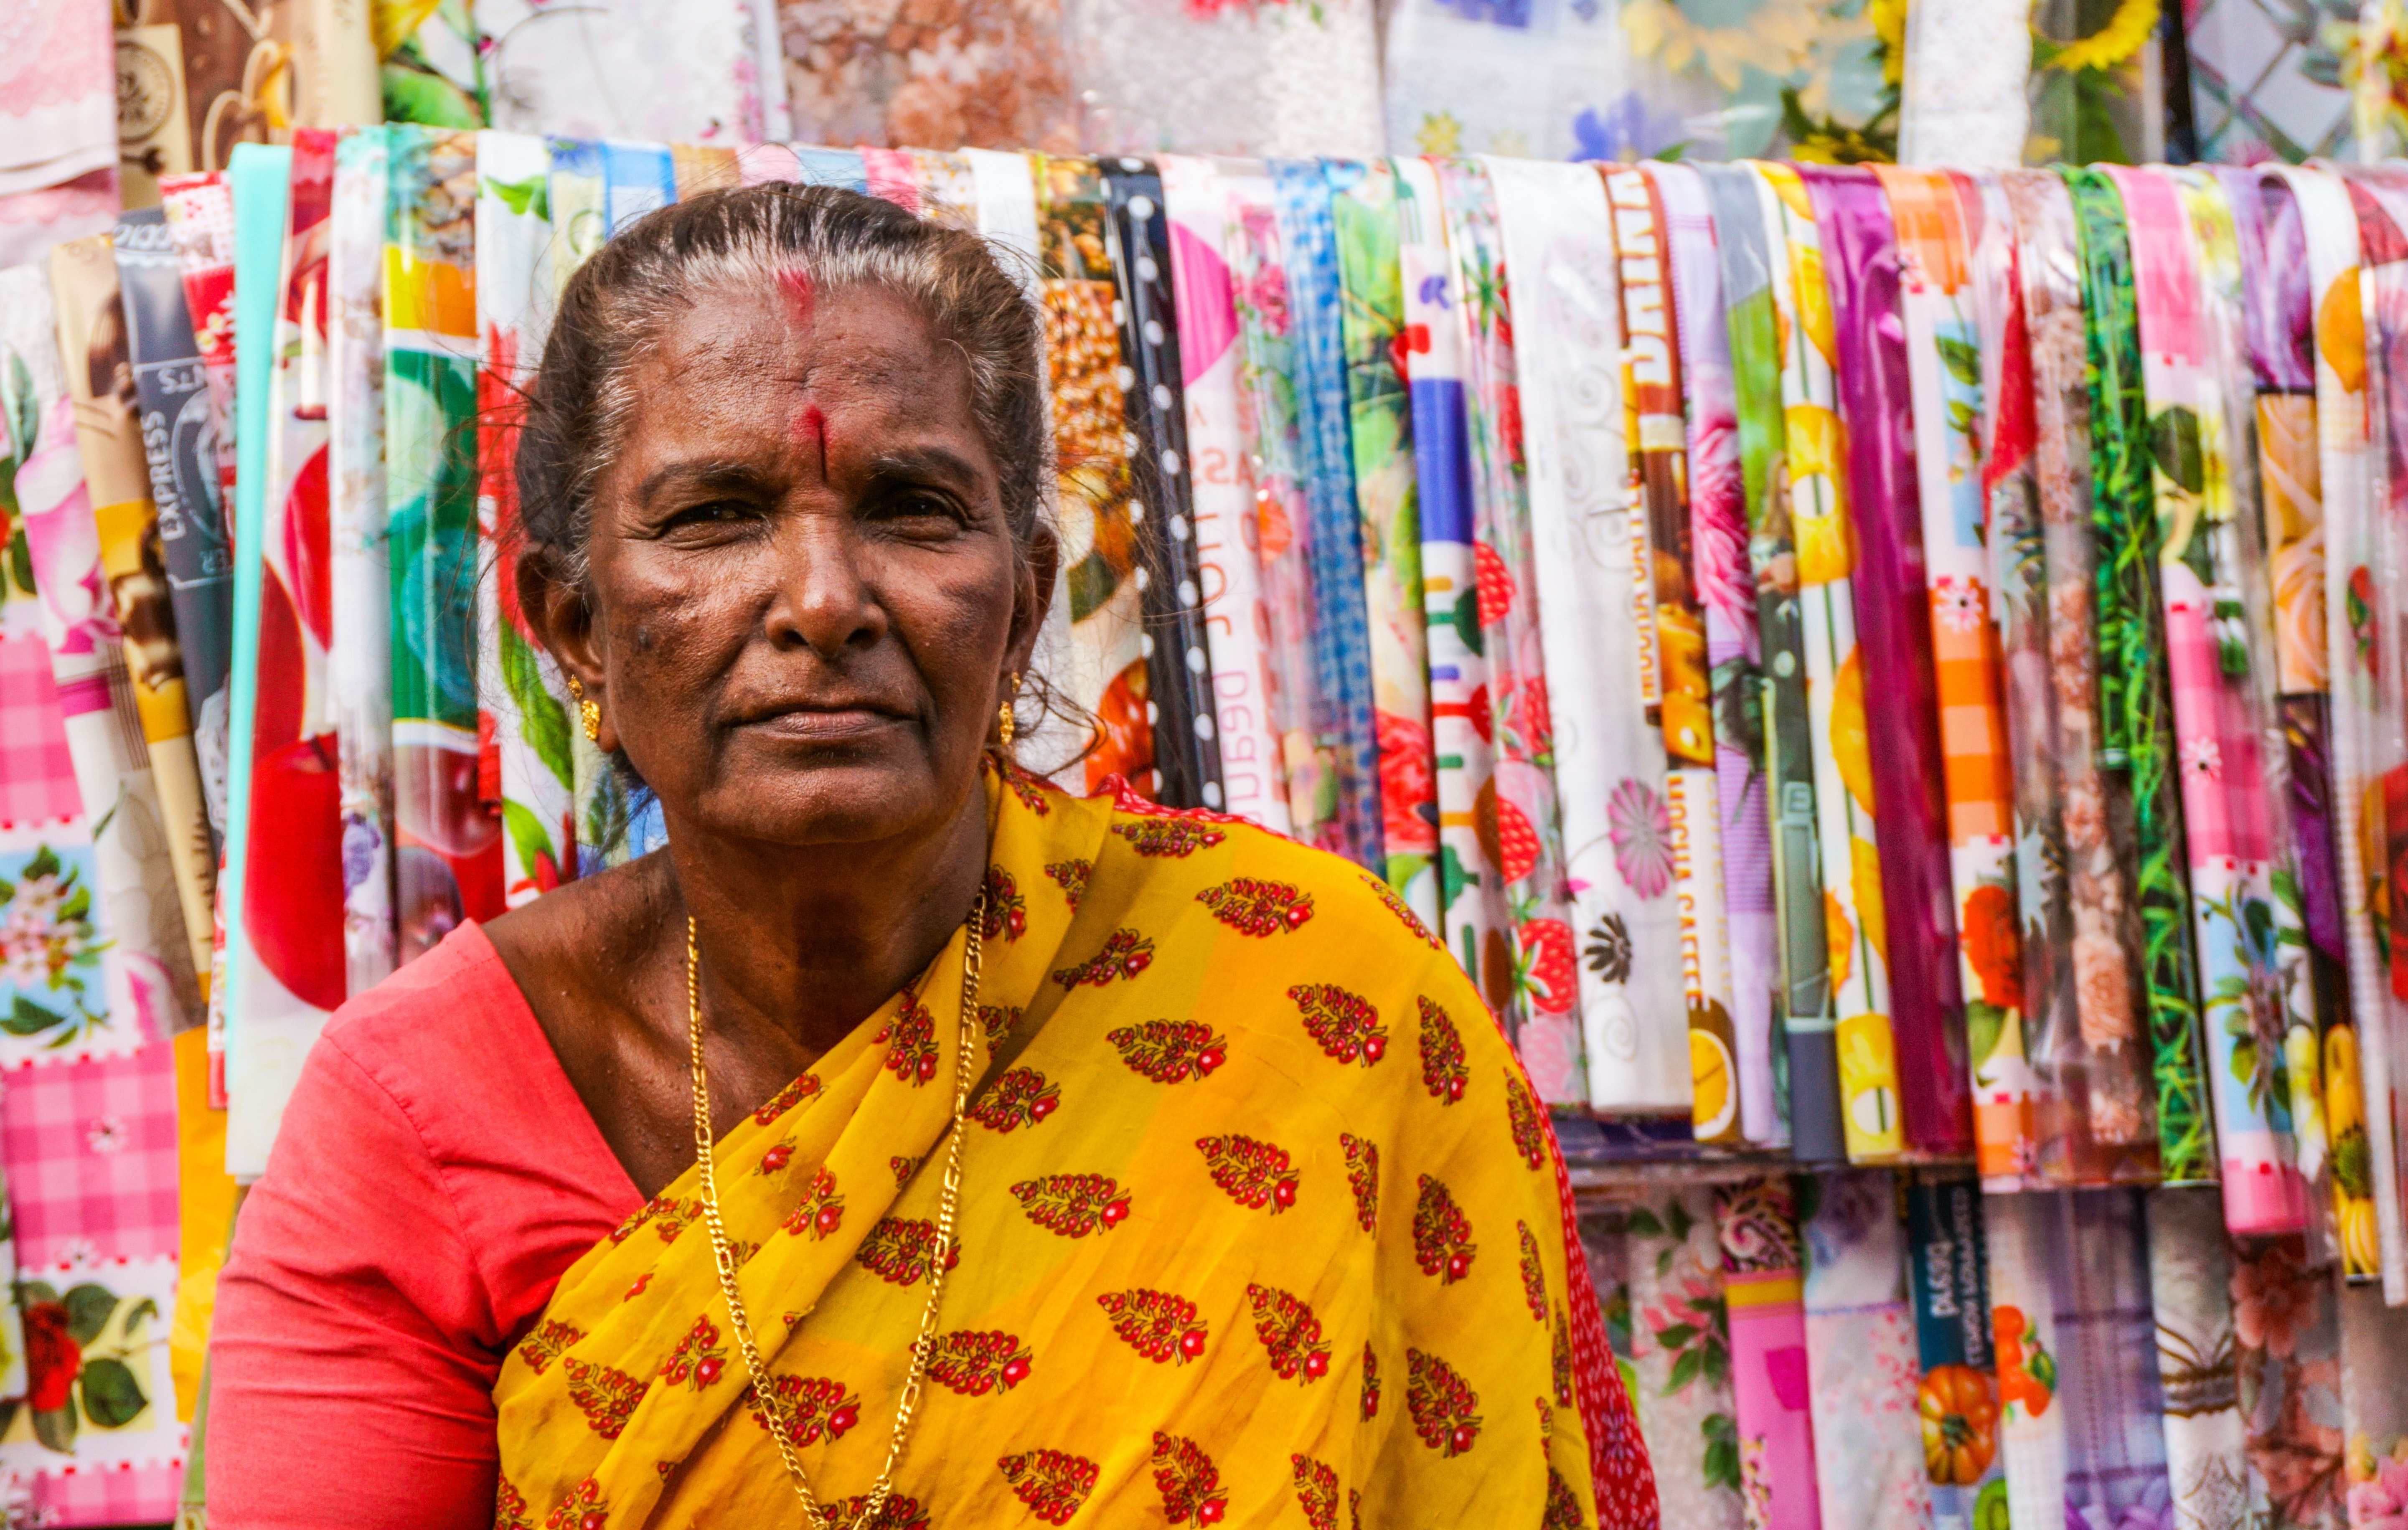
bazaar, textile, temple, tradition, marketplace, market, shopkeeper